Motorola 68030

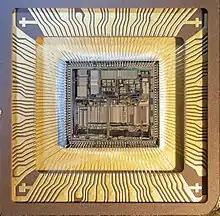
Motorola MC68030RC33B die

The 68030 can be used with the 68020 bus, in which case its performance is similar to 68020 that it was derived from. However, the 68030 provides an additional synchronous bus interface which, if used, accelerates memory accesses up to 33% compared to an equally clocked 68020. The finer manufacturing process allowed Motorola to scale the full-version processor to 50 MHz. The EC variety topped out at 40 MHz.